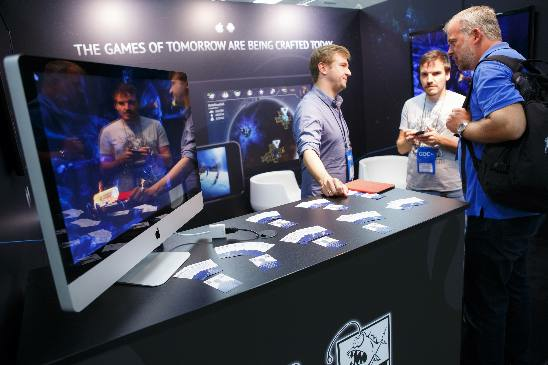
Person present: Yes